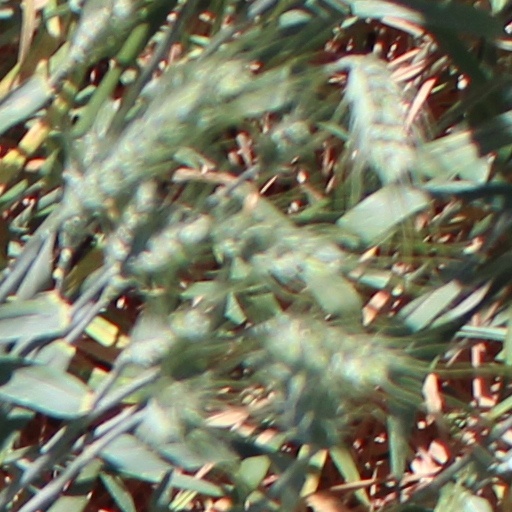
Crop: wheat